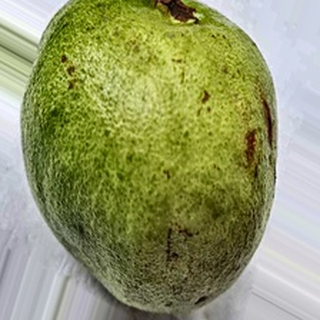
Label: guava_fruit_fly